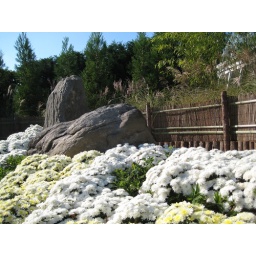
vista with white and yellow mums blanket, big rocks, trees in background, NY Botanical Garden